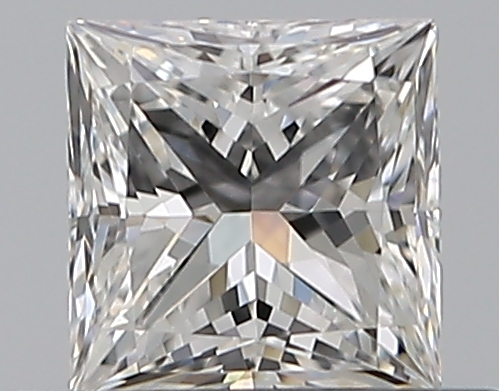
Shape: princess
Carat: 0.5
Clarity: VS1
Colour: F
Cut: EX
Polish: EX
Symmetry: VG
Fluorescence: N
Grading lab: GIA
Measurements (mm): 4.38 x 4.28 x 3.16